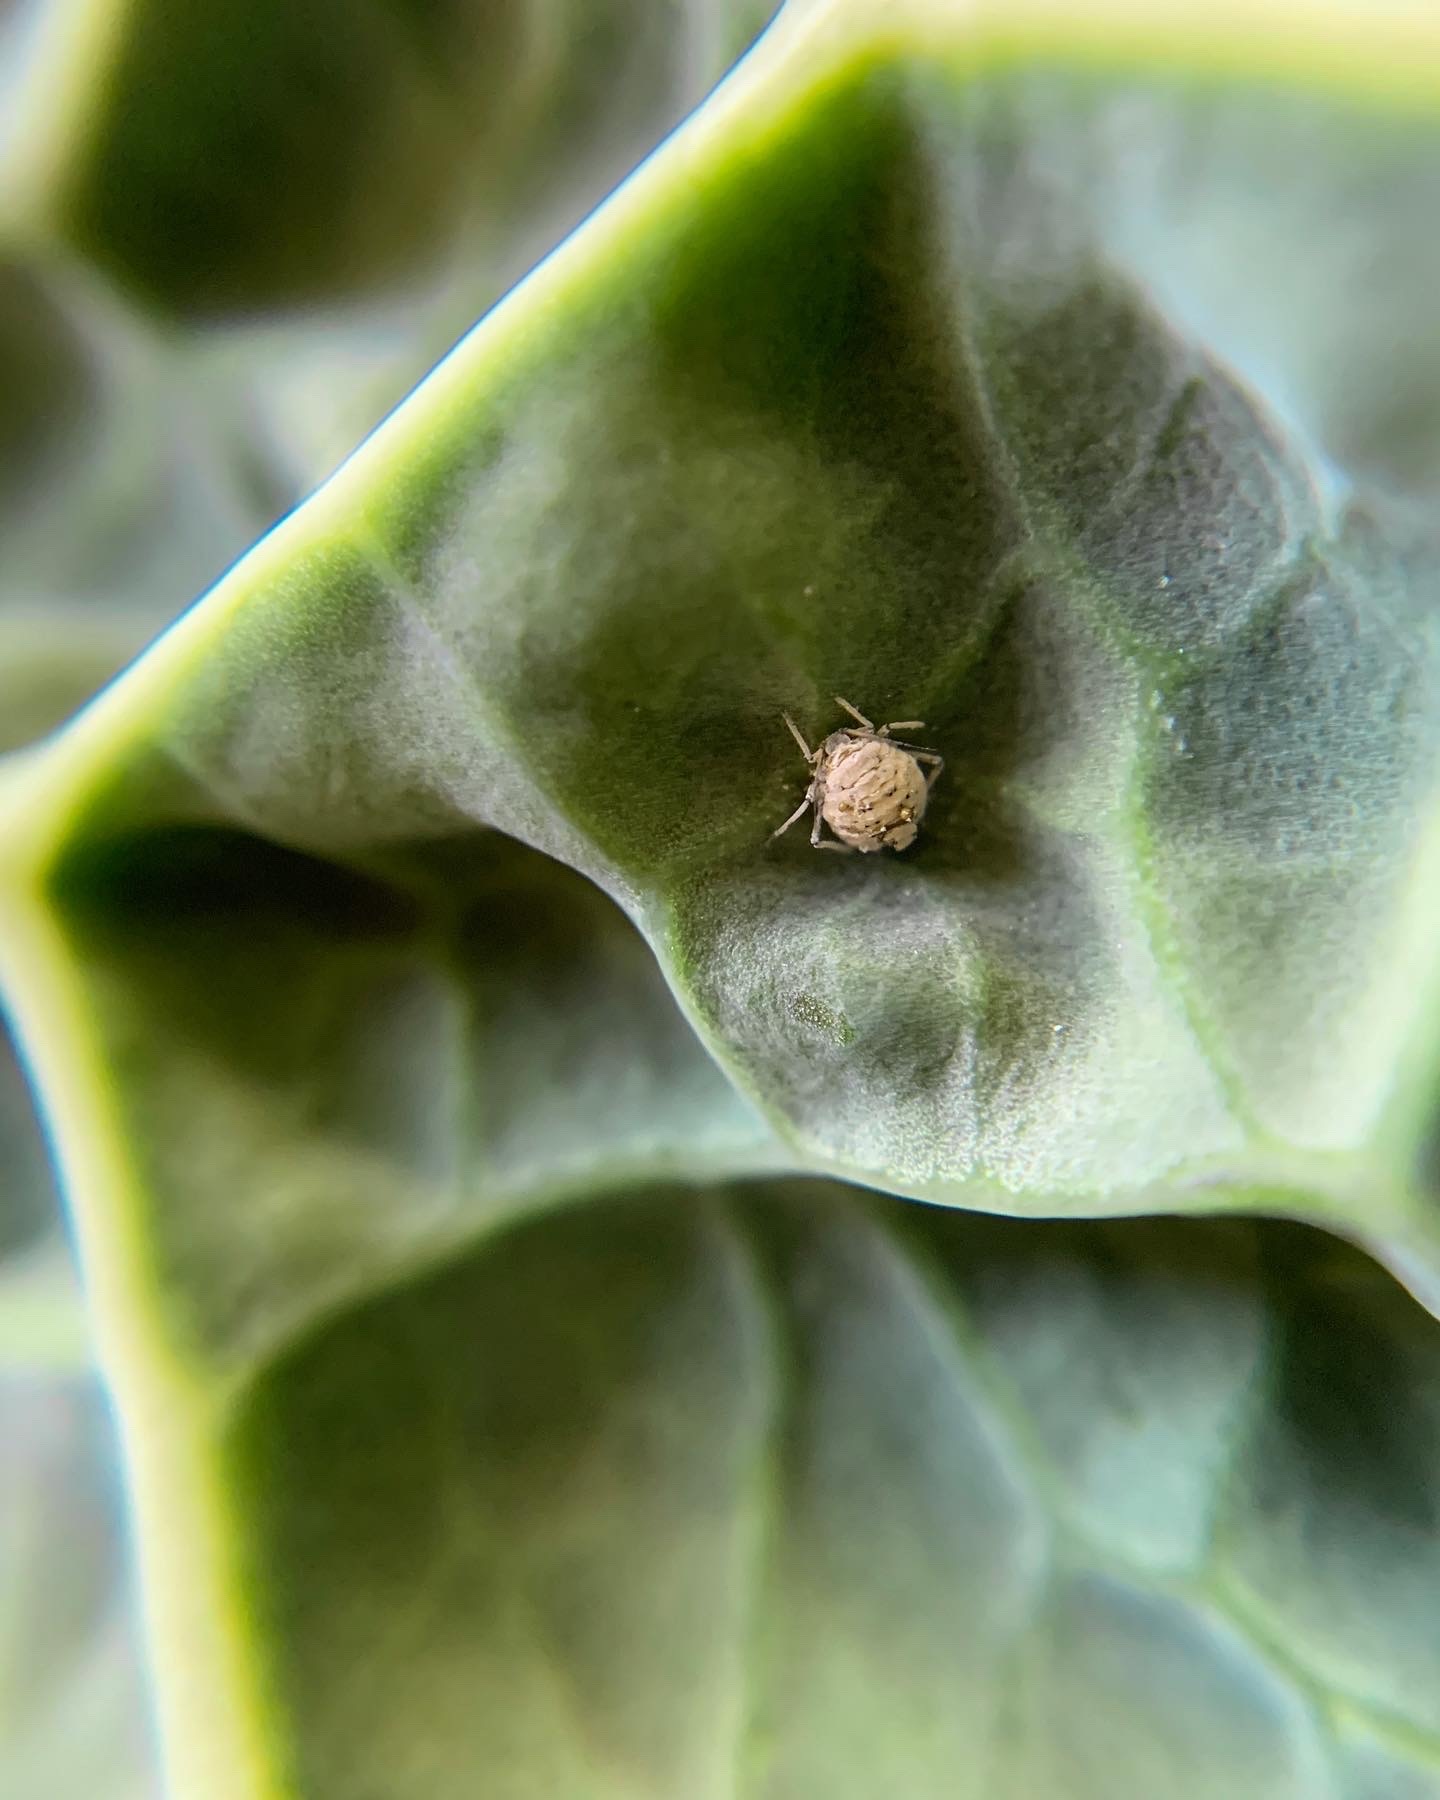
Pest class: cabbage_aphid